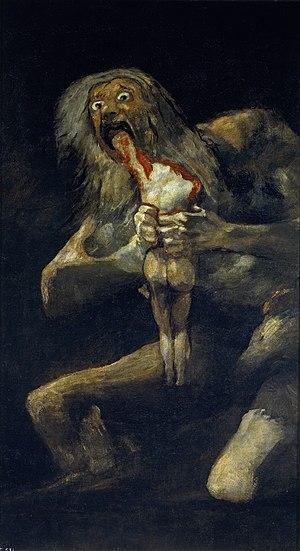
Le tophet de Carthage, aussi appelé tophet de Salammbô, est une ancienne aire sacrée dédiée aux divinités phéniciennes Tanit et Baal situé dans le quartier carthaginois de Salammbô, en Tunisie, à proximité des ports puniques. Ce tophet, « hybride de sanctuaire et de nécropole », regroupe un grand nombre de tombes d'enfants qui, selon les interprétations, auraient été sacrifiés ou inhumés en ce lieu après leur mort prématurée. Le périmètre est rattaché au site archéologique de Carthage classé au patrimoine mondial de l'Unesco.
Les Peintures noires est une série de quatorze fresques de Francisco de Goya peintes avec la technique de l’huile al secco pour décorer les murs de sa maison, appelée la Quinta del Sordo, que le peintre avait acquise en février 1819 ; ces fresques furent transférées sur toile entre 1874 et 1878. Elles sont actuellement conservées au Musée du Prado, à Madrid.
La restauration absolutiste en Espagne est la période de l'histoire d'Espagne s'étendant entre 1814 et 1833, au cours de laquelle le pays connaît un rétablissement de la monarchie absolue des Bourbons.
L’Attaque des Titans est un shōnen manga écrit et dessiné par Hajime Isayama. Il est prépublié depuis septembre 2009 dans le magazine Bessatsu Shōnen Magazine de l’éditeur Kōdansha, et trente-et-un tomes sont sortis en avril 2020. La version française est publiée par Pika Édition dans la collection seinen depuis juin 2013.
Saturne dévorant un de ses fils, également appelée Saturne dévorant son enfant ou simplement Saturne, est une des Peintures noires de Francisco de Goya, peinte entre 1819 et 1823 directement sur les murs de sa maison appelée la Quinta del Sordo dans les environs de Madrid. La peinture a été transférée sur une toile après la mort de Goya et est depuis exposée au Musée du Prado à Madrid.
Francisco José de Goya y Lucientes, dit Francisco de Goya, né le 30 mars 1746 à Fuendetodos, près de Saragosse, et mort le 16 avril 1828 à Bordeaux, en France, est un peintre et graveur espagnol. Son œuvre inclut des peintures de chevalet, des peintures murales, des gravures et des dessins. Il introduisit plusieurs ruptures stylistiques qui initièrent le romantisme et annoncèrent le début de la peinture contemporaine. L’art goyesque est considéré comme précurseur des avant-gardes picturales du XXᵉ siècle.
Le Labyrinthe de Pan est un film de fantasy hispano-mexicain écrit, produit et réalisé par Guillermo del Toro, sorti en 2006.